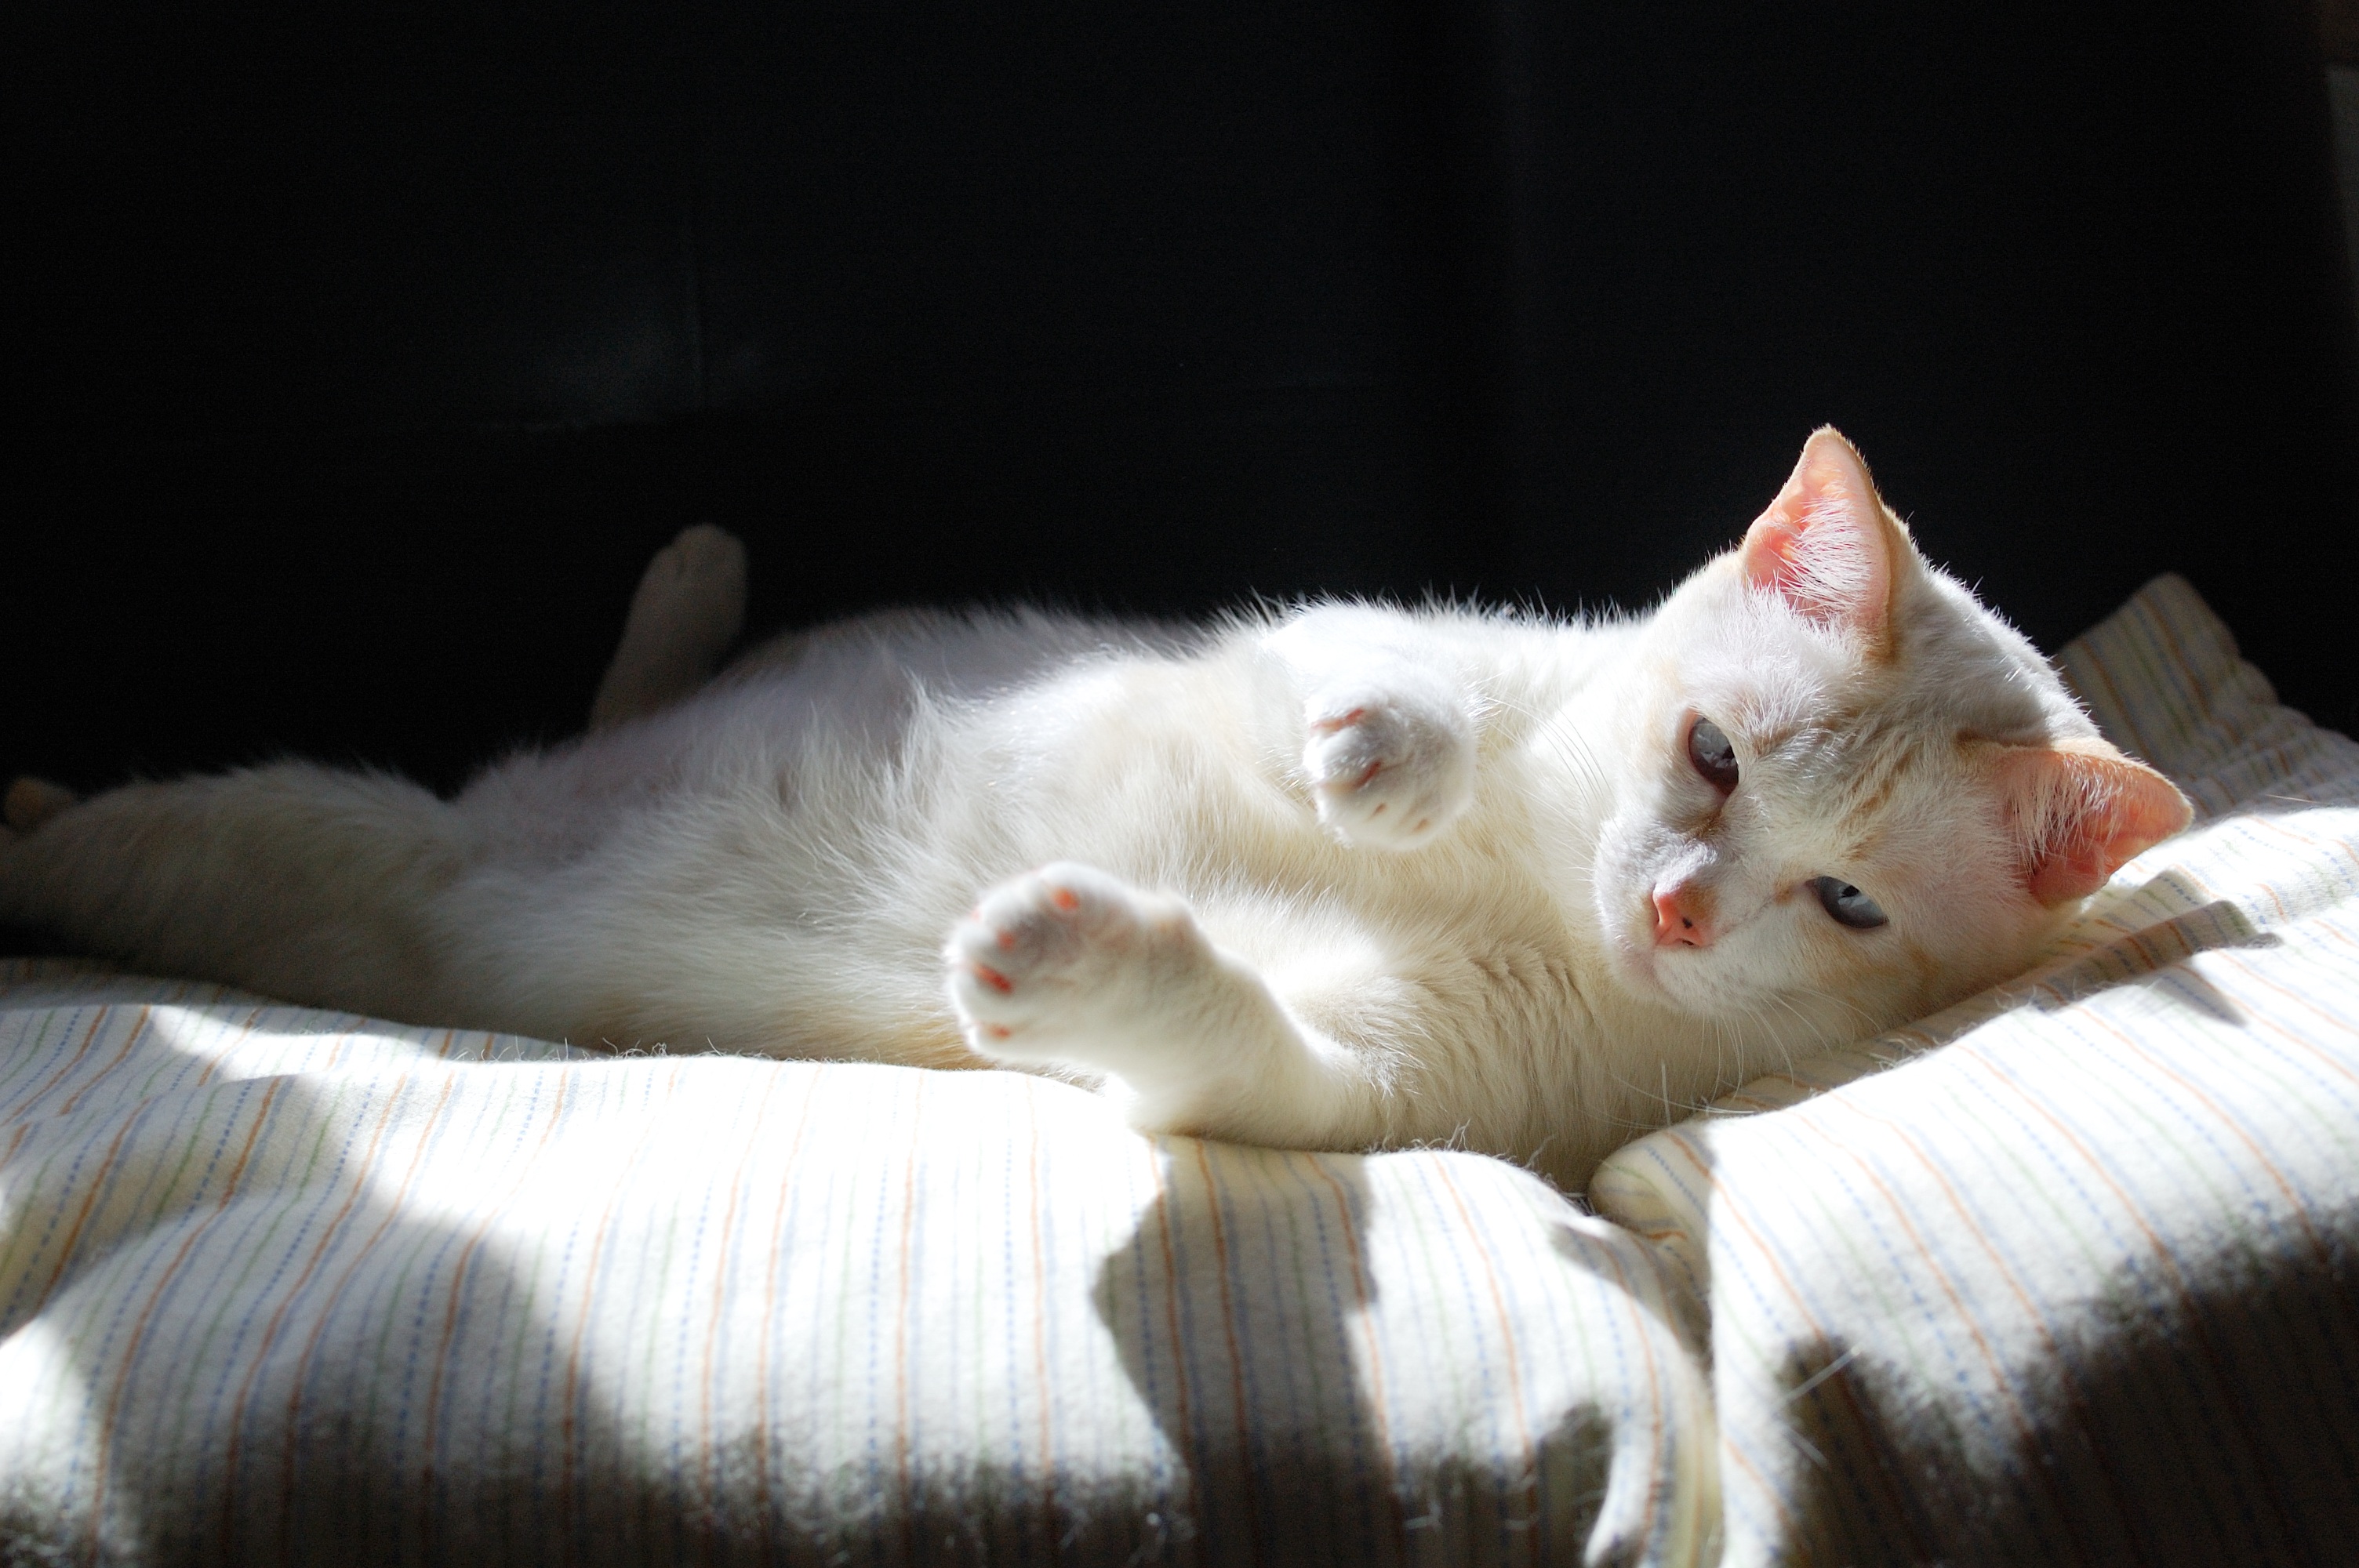
white, play, sunlight, cute, kitten, cat, mammal, thailand, pets, nose, whiskers, skin, vertebrate, funny, fund, in a lie, small to medium sized cats, cat like mammal